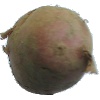
Label: Potato Red 1